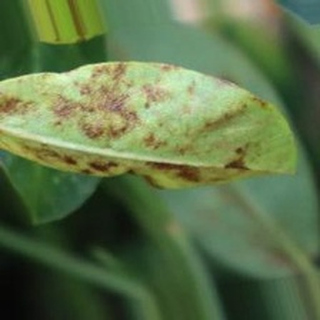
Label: groundnut_rust